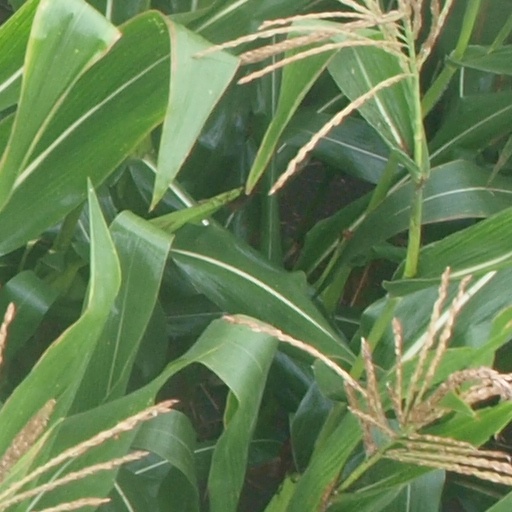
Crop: maize; corn